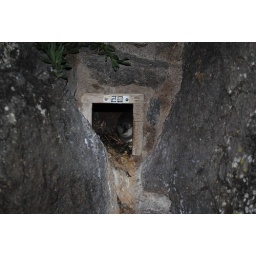
little blue penguin in his house